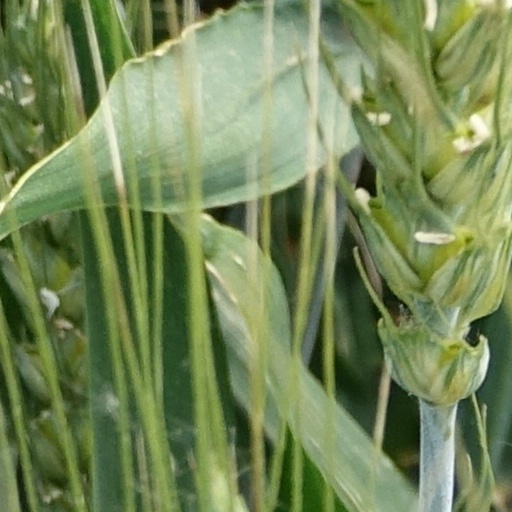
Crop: wheat